Russet sparrow

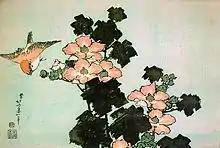
An artwork with a red-capped and reddish-backed little bird flying beside the pink five-petalled blooms and dark green leaves of a hibiscus flower

In parts of the range, the russet sparrow inhabits towns, and in most of its range, it occurs near cultivation, and is a minor pest of agriculture. Though it damages crops, it also feeds its nestlings largely on insect pests. In China, the russet sparrow has been recorded as a captive bird, kept with the Eurasian tree sparrow. In Japan it was eaten in the 1870s and sold in the Yokohama game market. The russet sparrow is known well enough in the Himalayas that in most languages it has a different vernacular name from the Eurasian tree sparrow. Examples of these vernacular names include in Hindi and in Tibetan. The Japanese artist Hokusai portrayed the russet sparrow, and due to this, it has appeared on postage stamps featuring Japanese art in Japan, The Gambia, and Guyana.